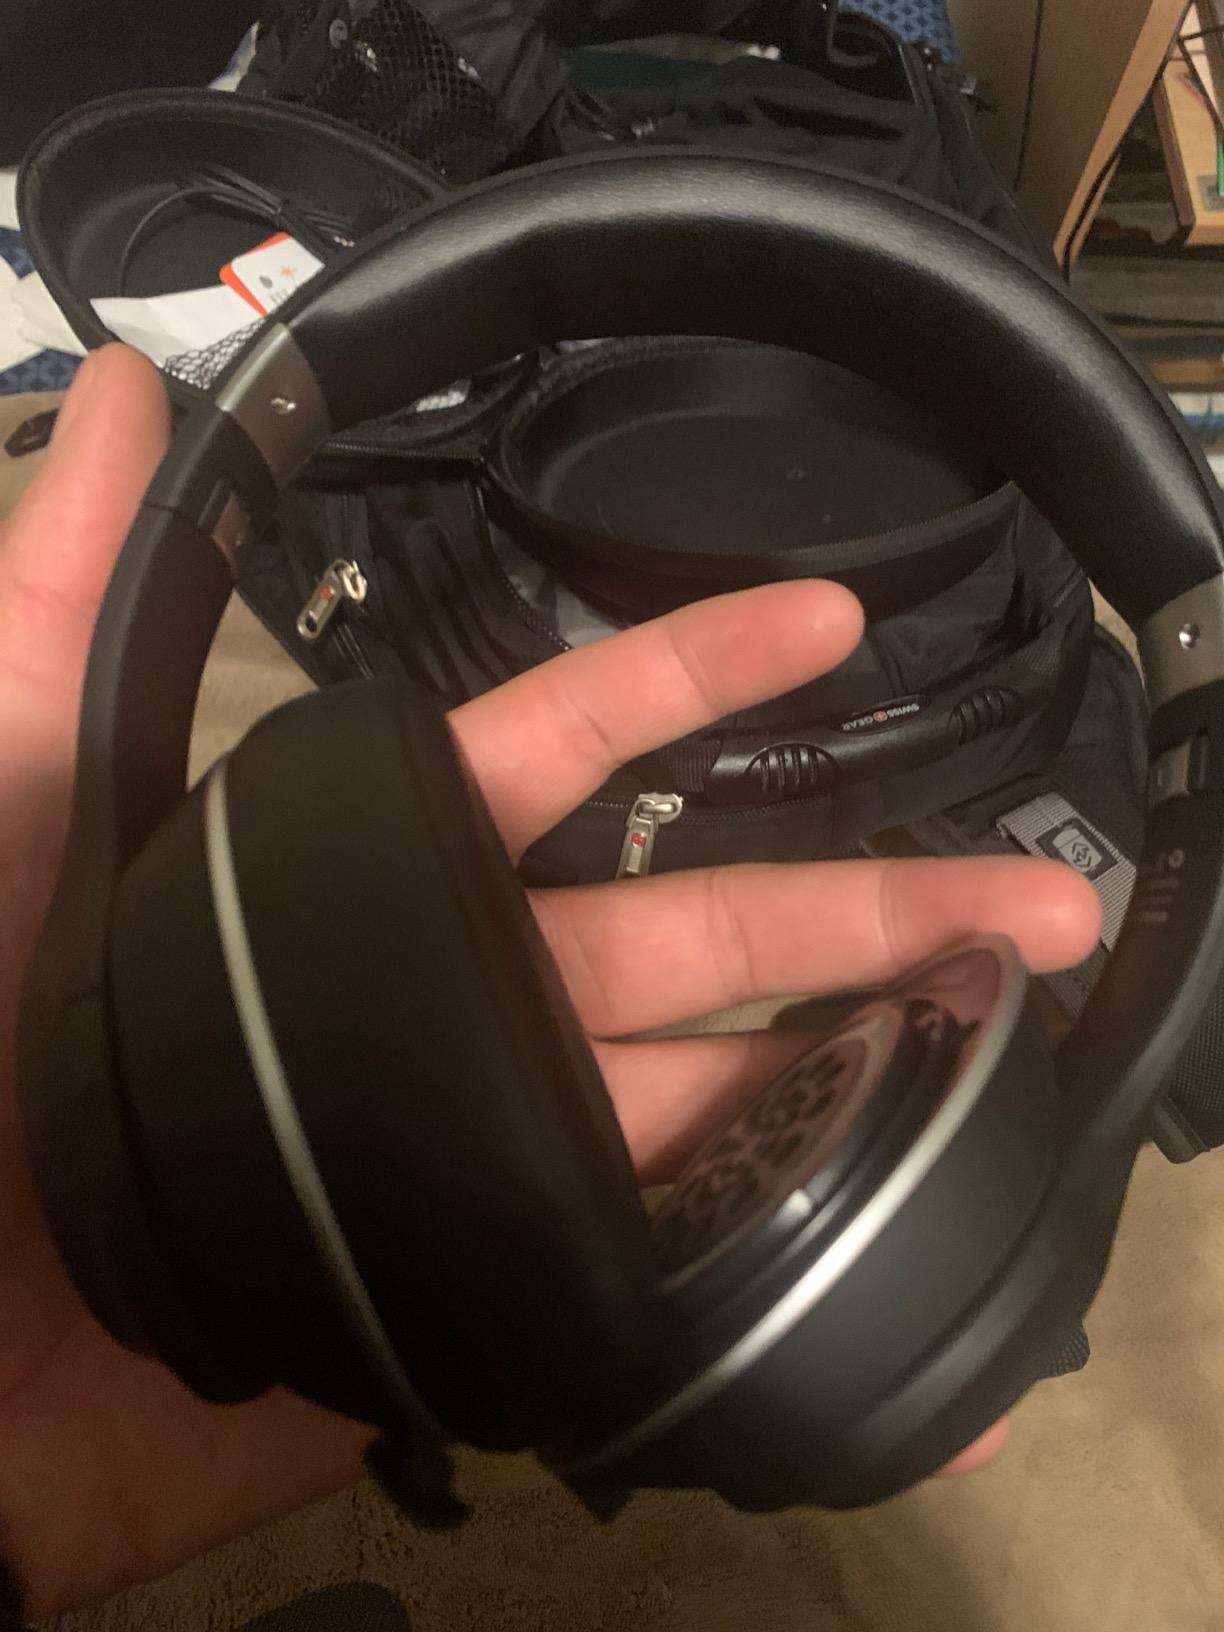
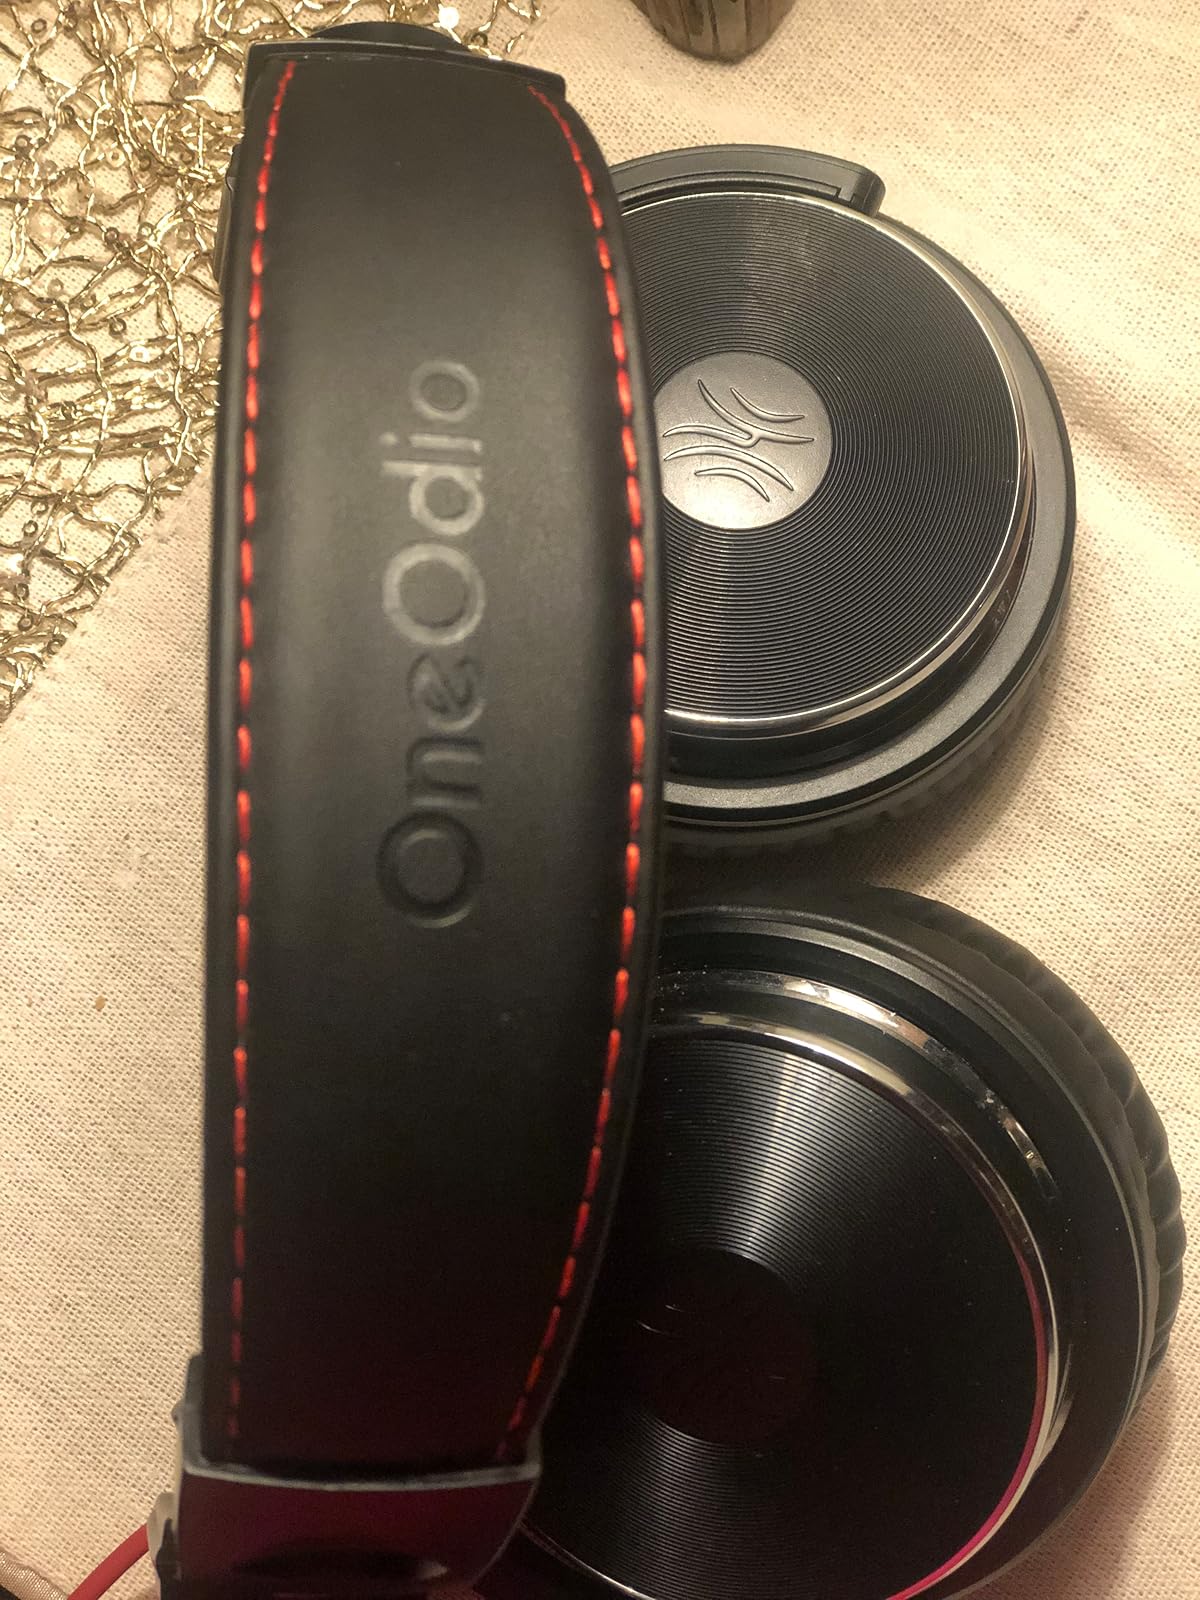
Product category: headphones
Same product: no